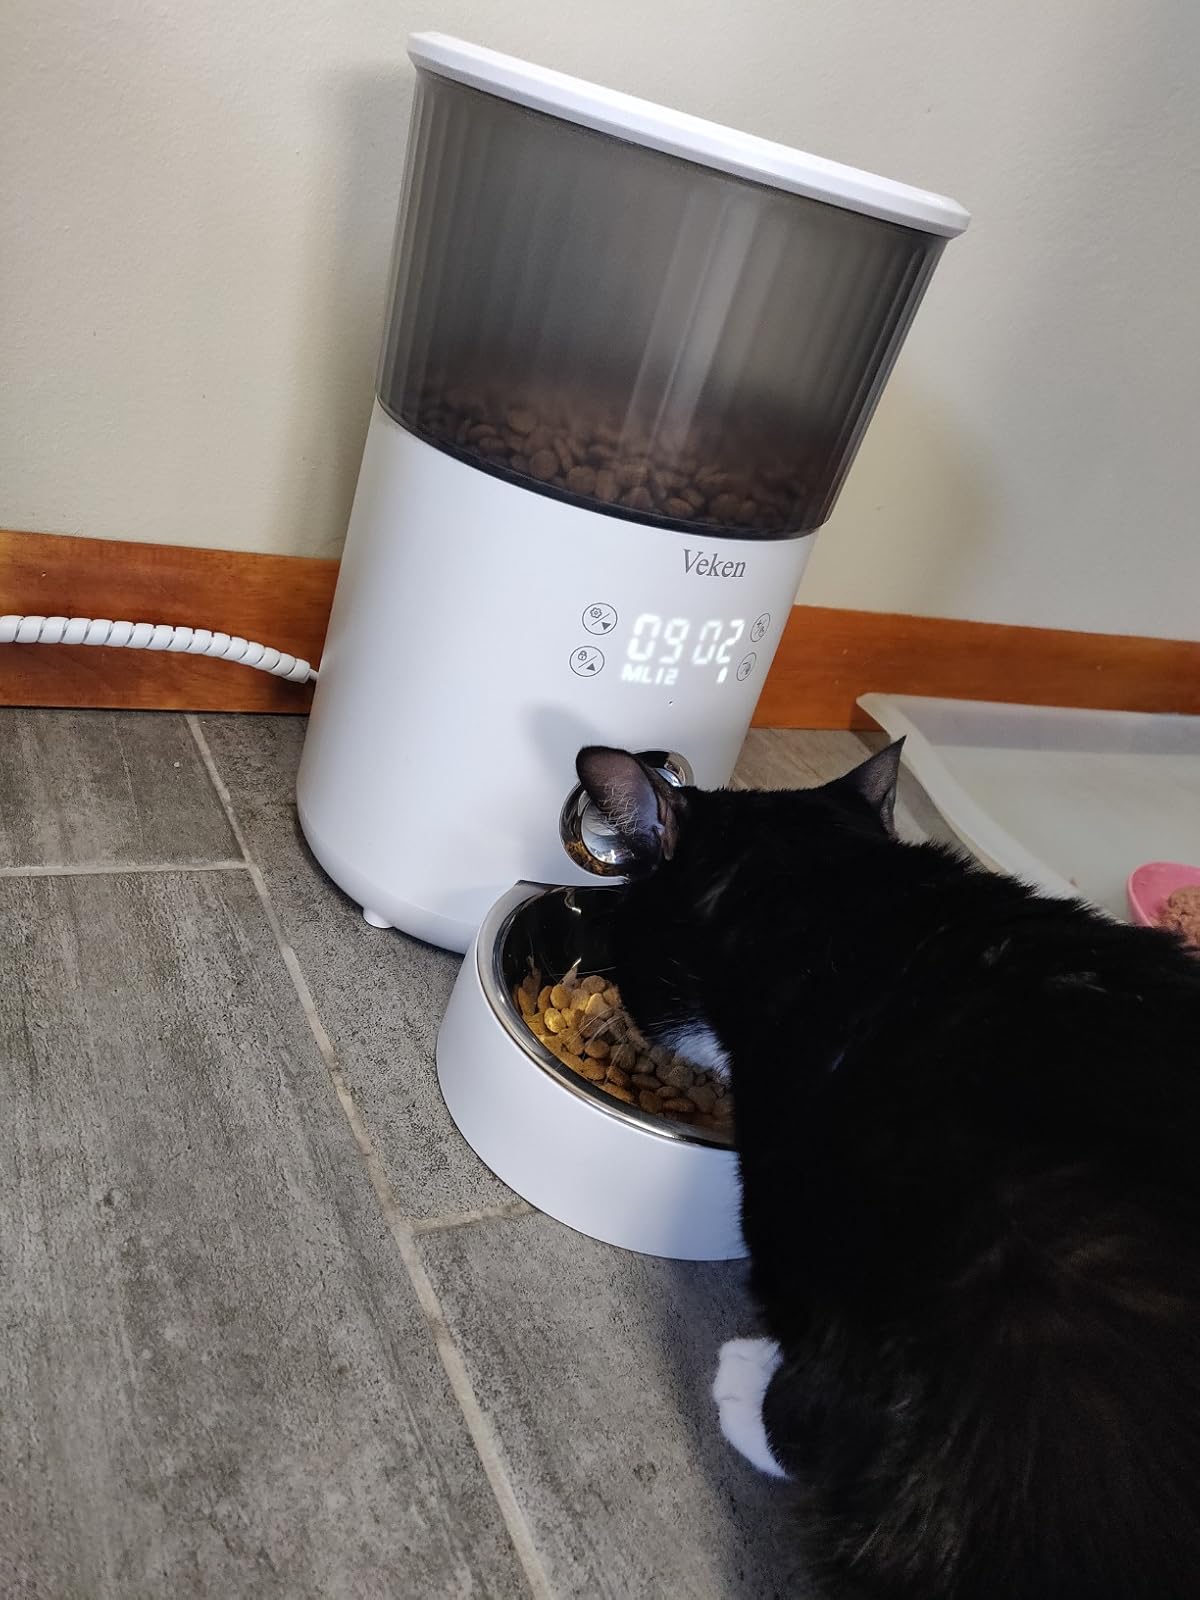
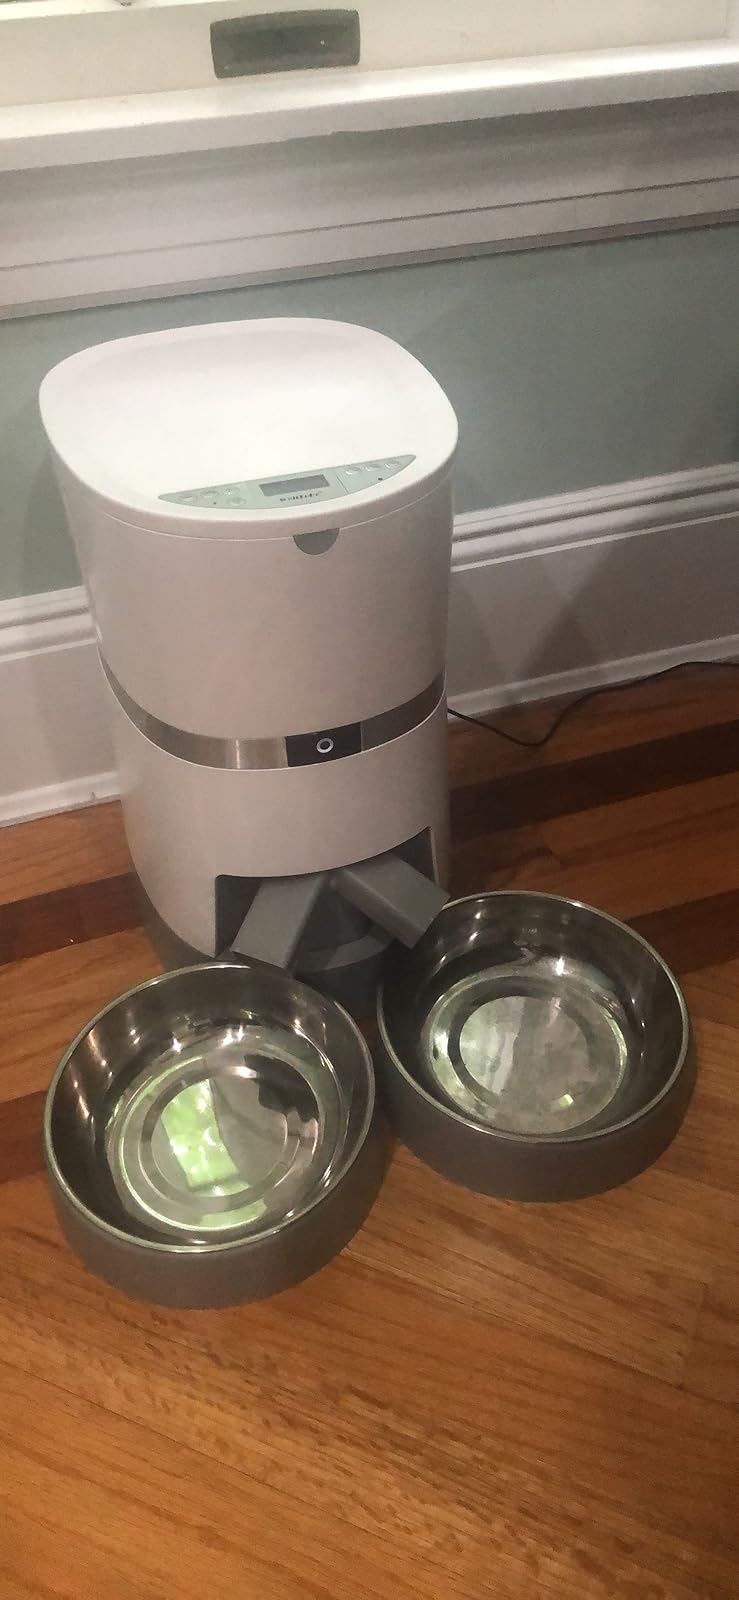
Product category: items_feeder
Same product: no